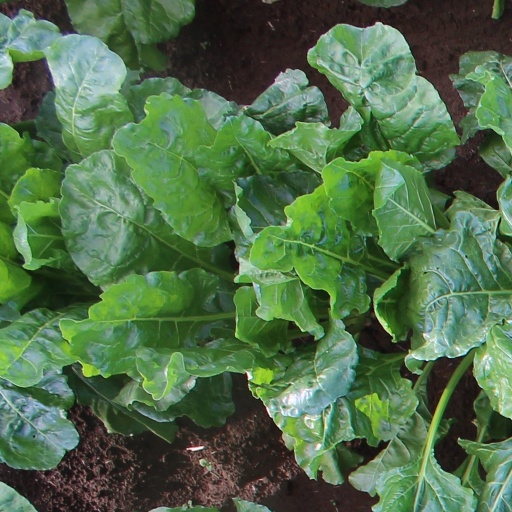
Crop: sugar beet